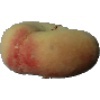
Label: Peach Flat 1